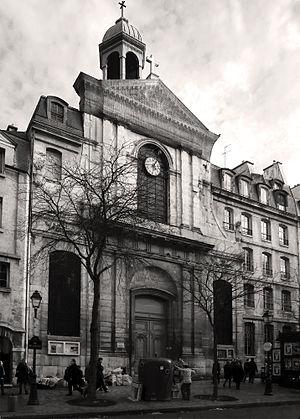
Église luthérienne des Billettes - Paris IV
Pierre Virdou est un carme français, propagateur de la Réforme de Touraine, sous le nom de Lézin de Sainte-Scholastique.
La rue des Archives est une voie située à la limite des 3ᵉ et 4ᵉ arrondissements de Paris.